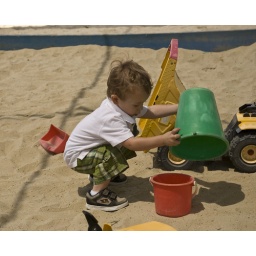
Playing in the sand box